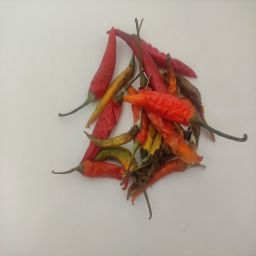
Crop: Chile Pepper
Quality: Damaged